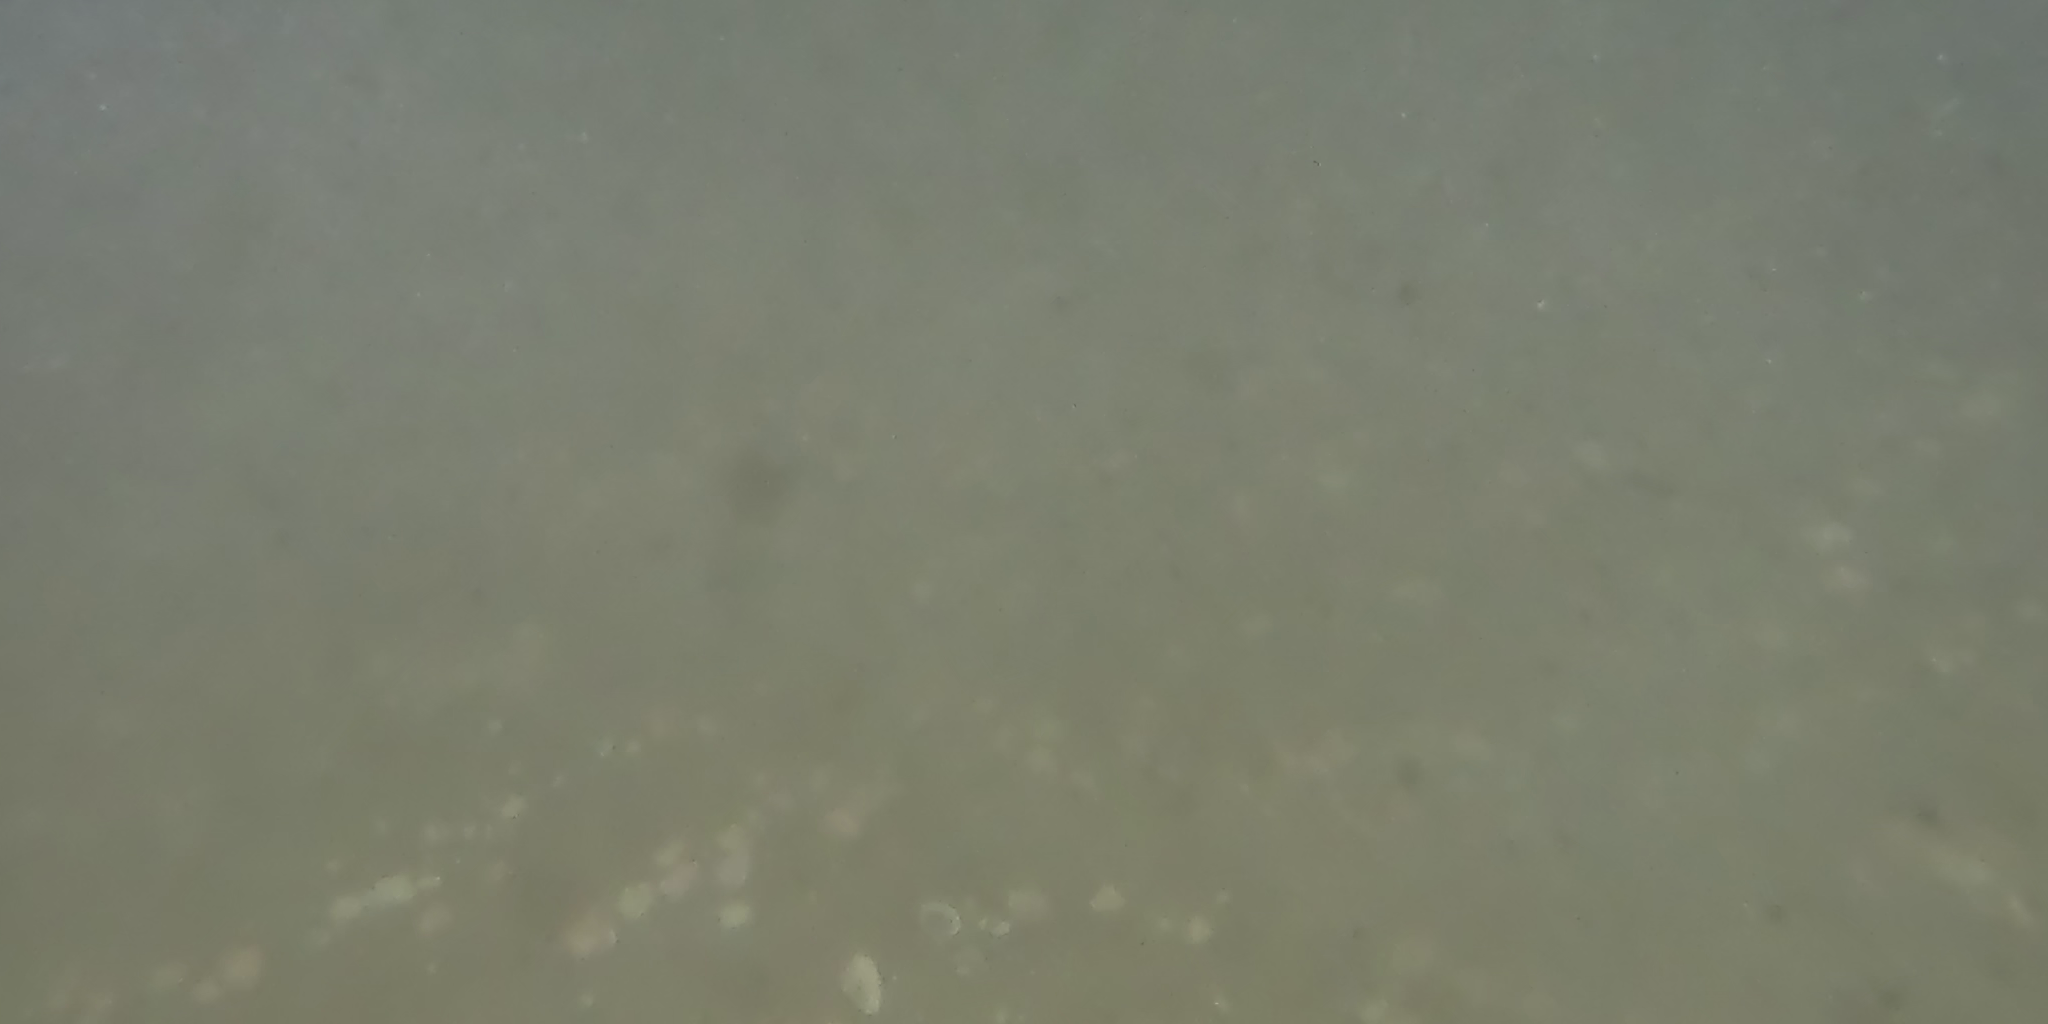
Seabed habitat: stone